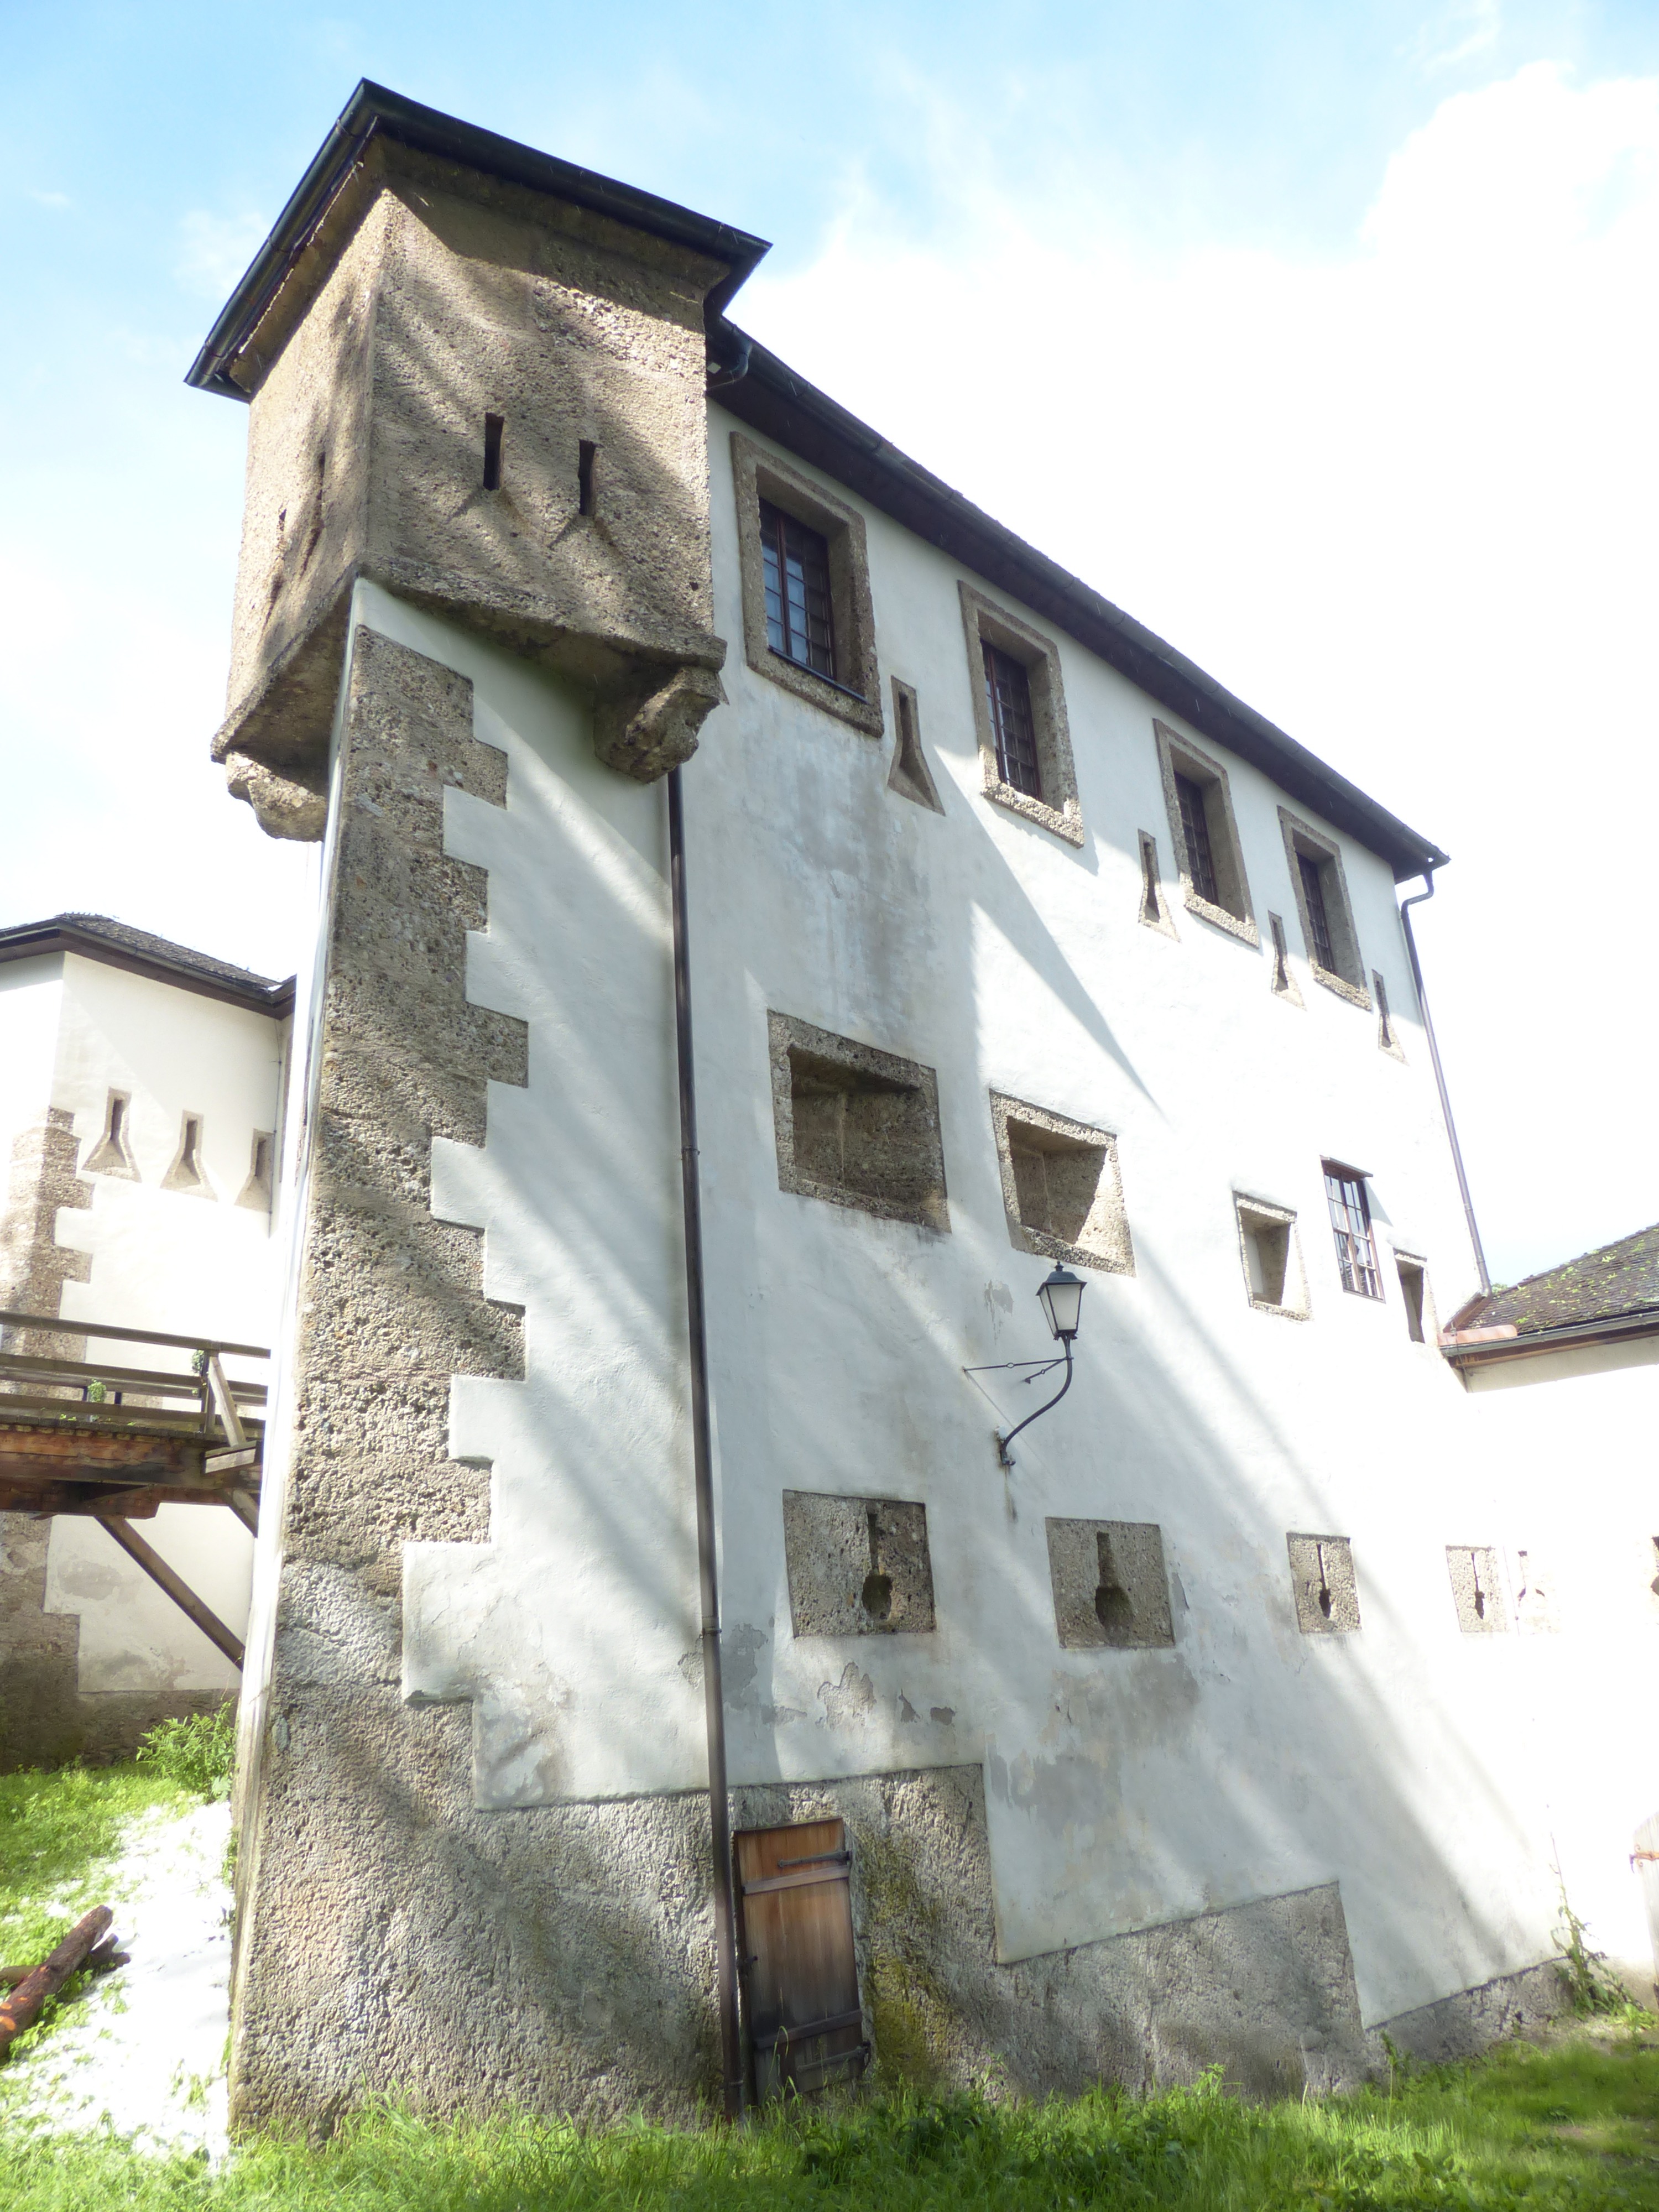
villa, house, building, tower, cottage, castle, facade, property, chapel, fortification, farmhouse, estate, salzburg, weir, historic preservation, unesco world heritage, kapuzinerberg, franziskischloessl, archbishop paris graf von lodron